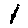
Label: 1